Andes

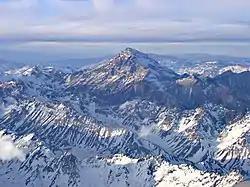
The Aconcagua, Argentina, the highest mountain in the Americas

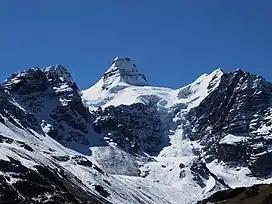
Kunturiri, Bolivia

The Andes are rich in fauna: With almost 1,000 species, of which roughly 2/3 are endemic to the region, the Andes are the most important region in the world for amphibians. The diversity of animals in the Andes is high, with almost 600 species of mammals (13% endemic), more than 1,700 species of birds (about 1/3 endemic), more than 600 species of reptiles (about 45% endemic), and almost 400 species of fish (about 1/3 endemic).